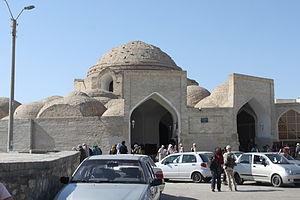
Le Tak-i -Tilpak Furushon à Boukhara
Boukhara est une ville d'Ouzbékistan, située au centre-sud du pays. C'est la capitale de la province de Boukhara. Ses habitants sont les Boukhariotes.